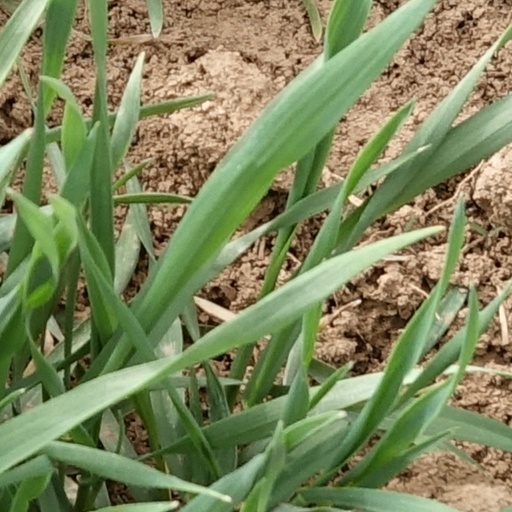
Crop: wheat